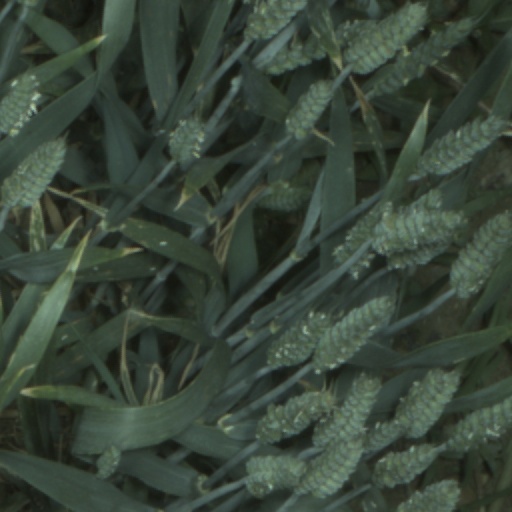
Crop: wheat